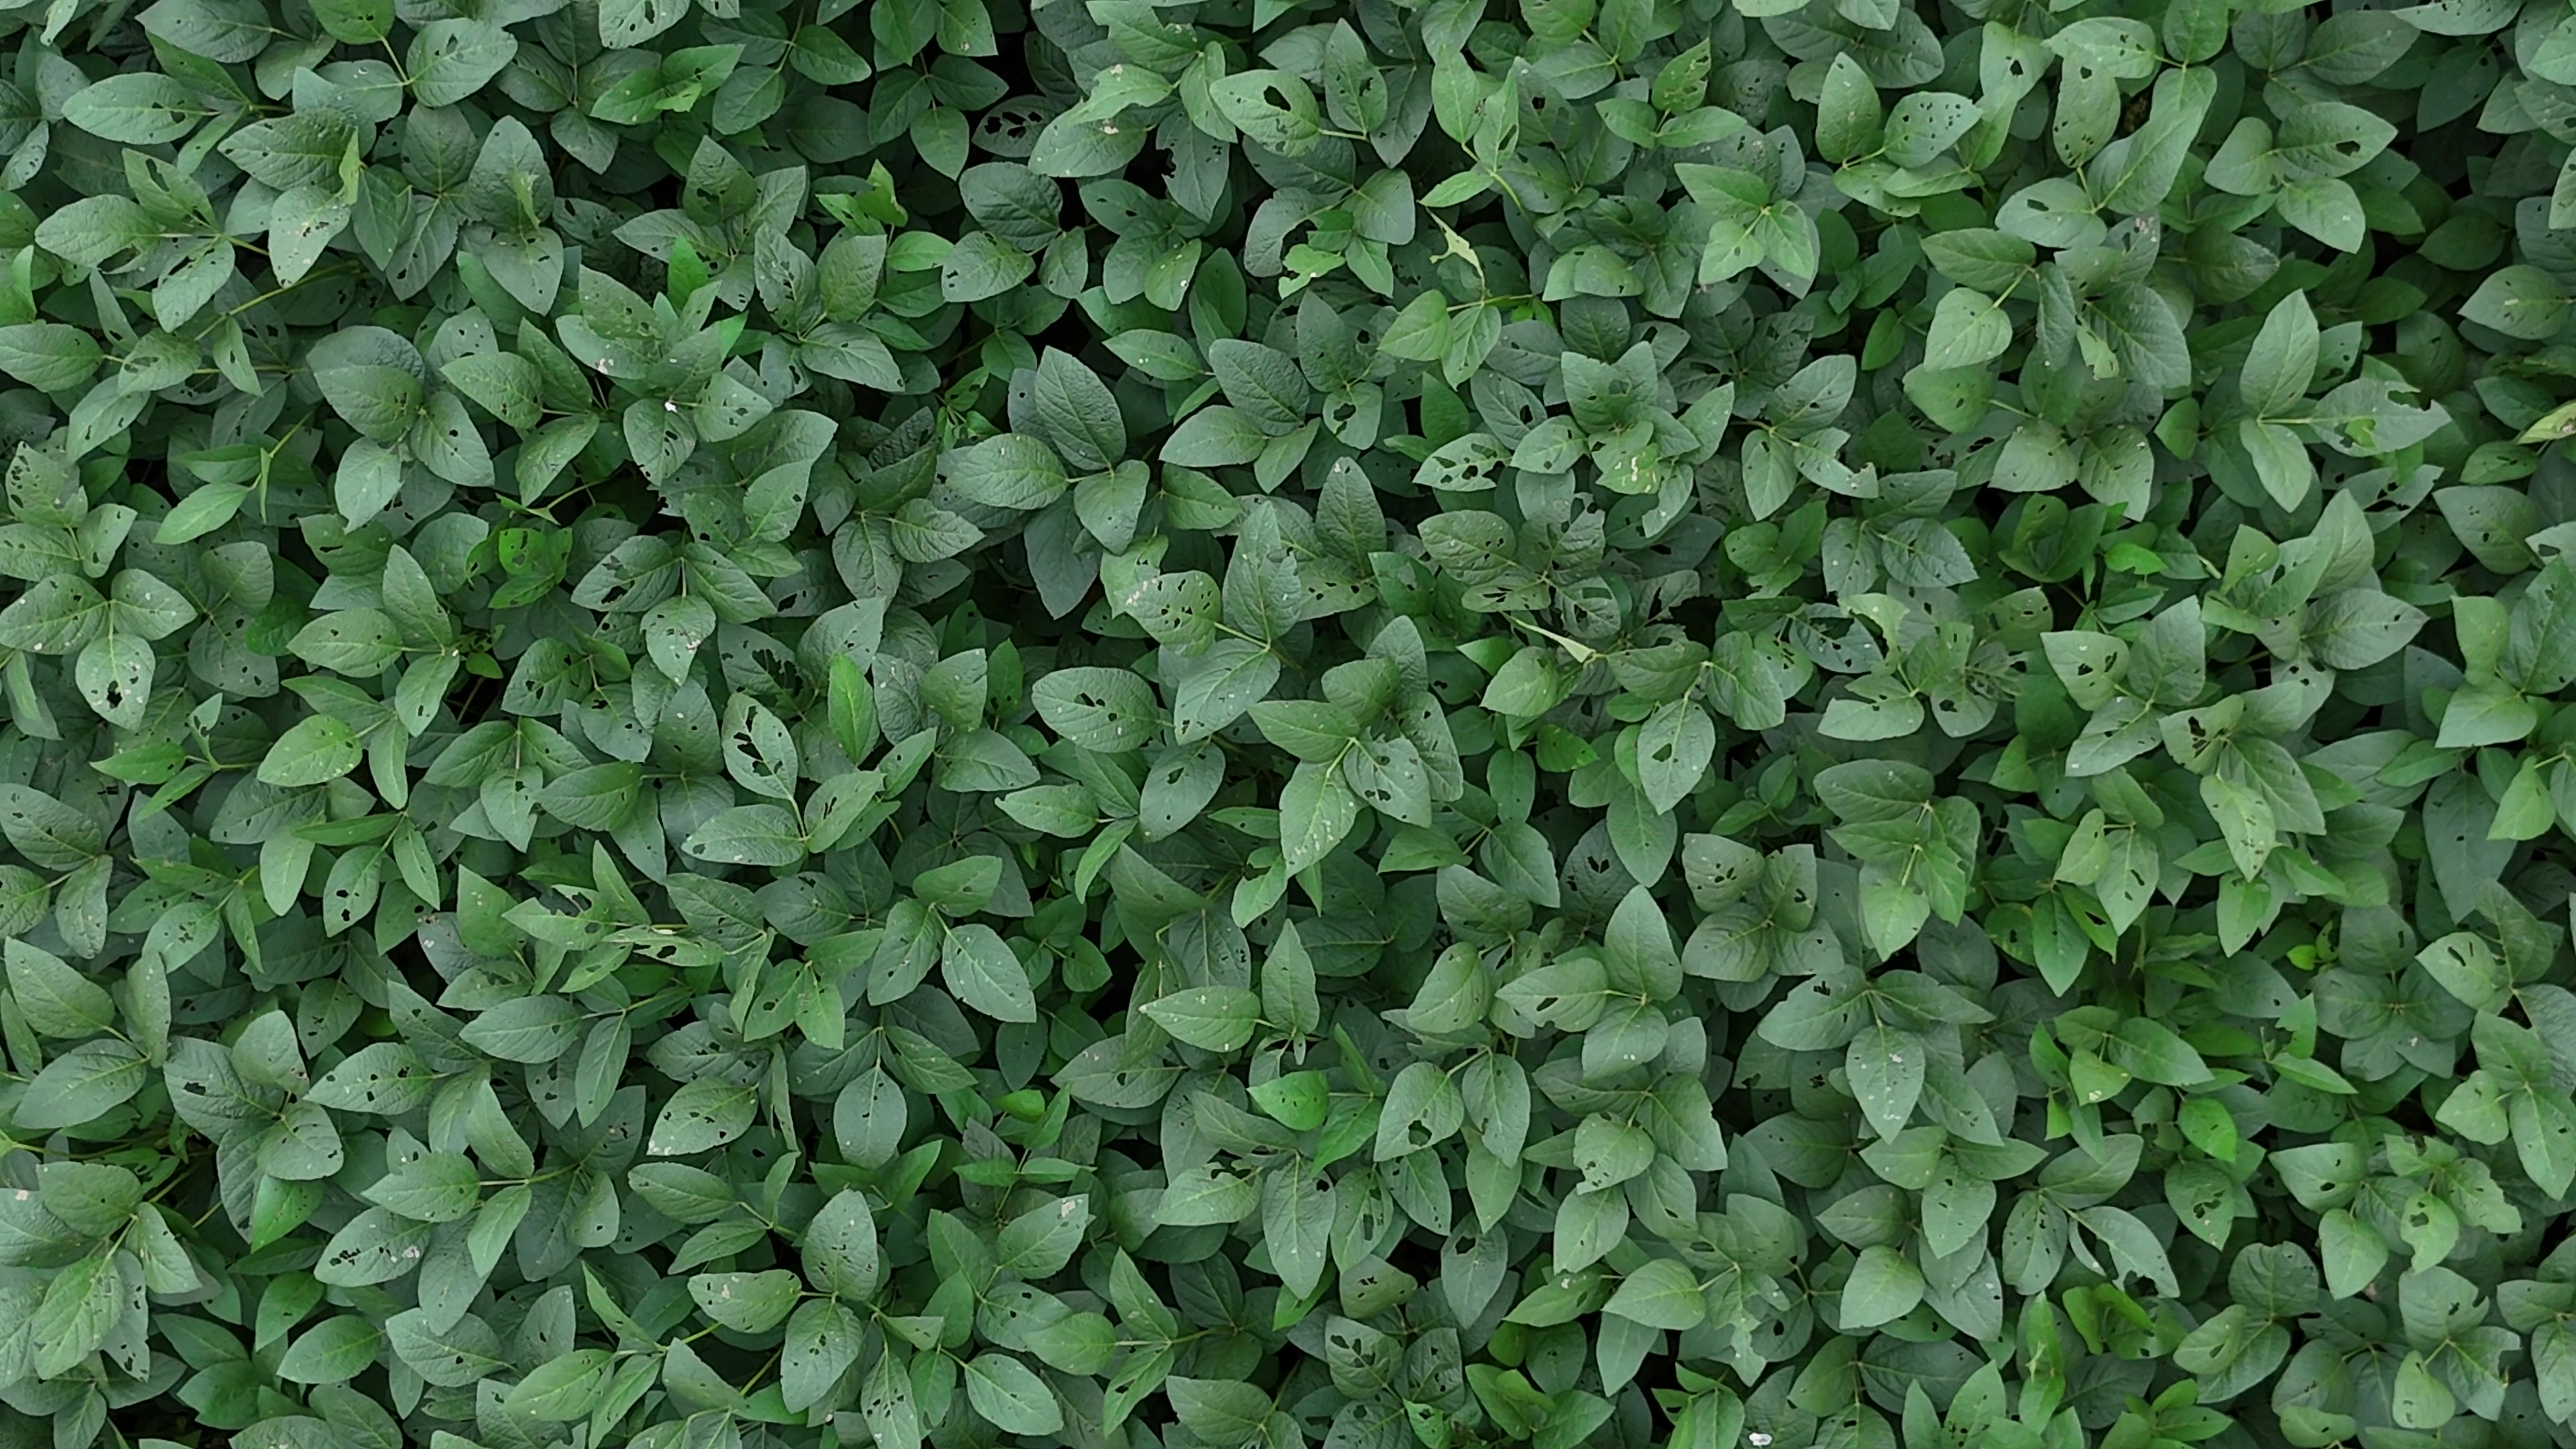
Label: Semilooper_Pest